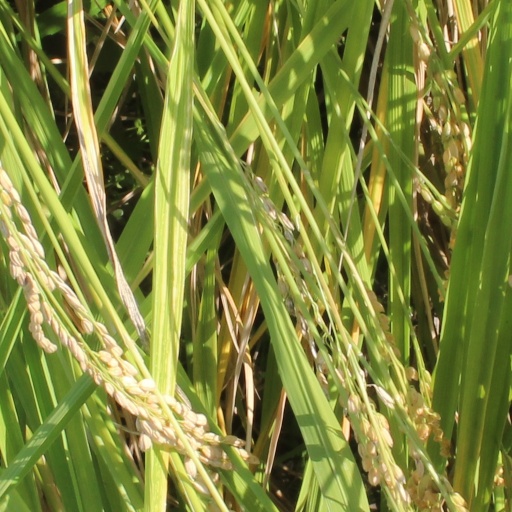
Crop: rice